Karl Muck

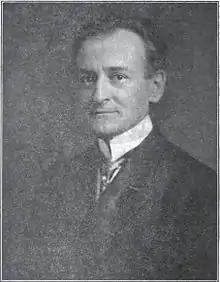
Karl Muck

Karl Muck (October 22, 1859 – March 3, 1940) was a Hessian-born conductor of classical music. He based his activities principally in Europe and mostly in opera. His American career comprised two stints at the Boston Symphony Orchestra (BSO). Muck endured a trial by media in 1917, after "Providence Journal" editor John R. Rathom falsely accused him of knowingly refusing a request to have the BSO play the "Star Spangled Banner" following American entry into World War I. Although Muck was a citizen of neutral Switzerland, he was arrested based on Rathom's accusation and incarcerated as an enemy alien at Fort Oglethorpe, a German-American internment camp in Georgia from March 1918 until August 1919. Karl Muck and his wife were then deported from the United States. His later career included notable engagements in Hamburg and at the Bayreuth Festival.